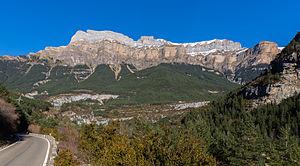
Le parc national d'Ordesa et du Mont-Perdu est un parc naturel situé dans la partie pyrénéenne de la province de Huesca, communauté autonome d'Aragon, en Espagne. Le parc et sa zone périphérique s'étendent sur les communes de Torla, Broto, Fanlo, Tella-Sin, Puértolas et Bielsa.